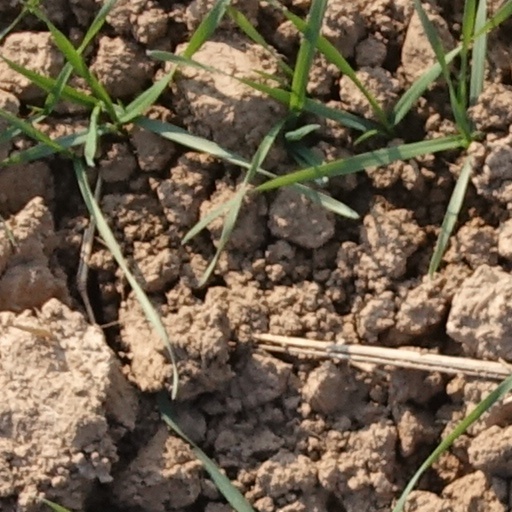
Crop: wheat